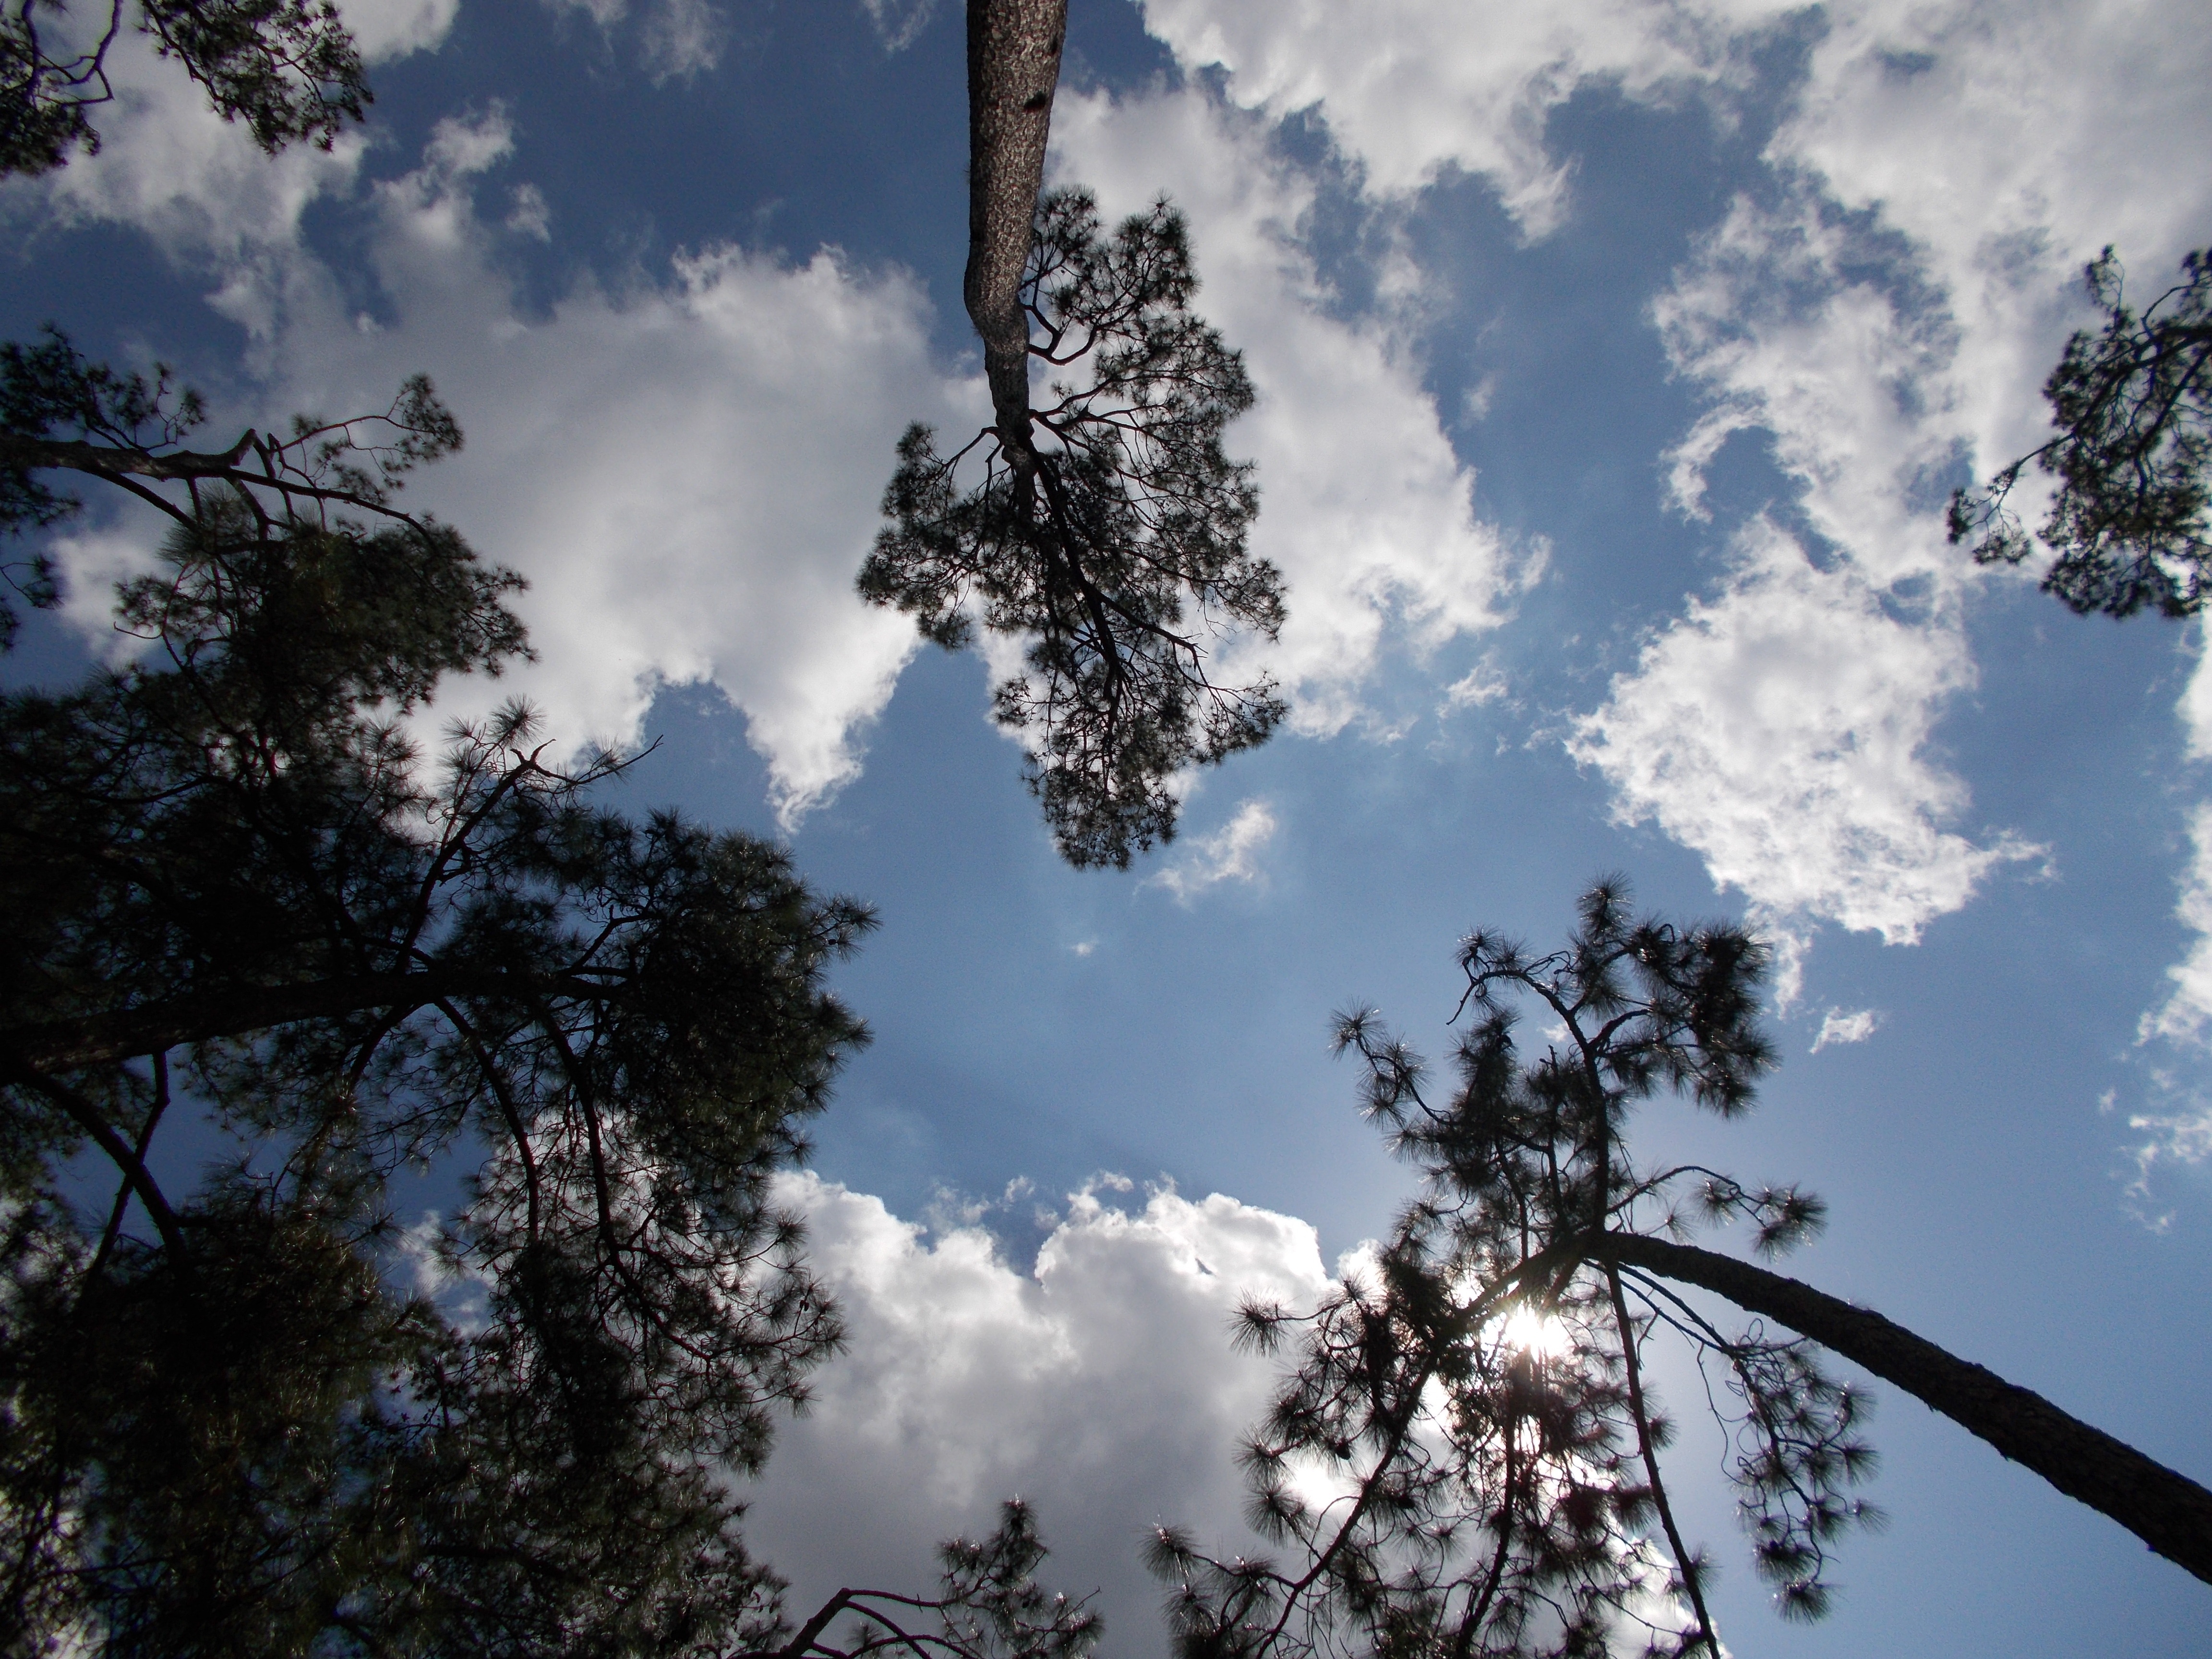
tree, nature, branch, snow, winter, cloud, plant, sky, sunlight, flower, reflection, trees, spruce, pine trees, meteorological phenomenon, woody plant